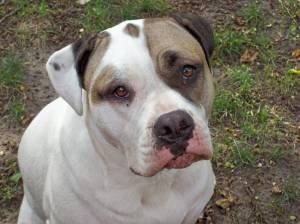
Breed: american pit bull terrier